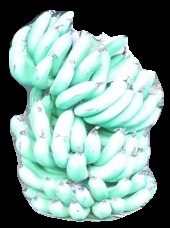
Variety: pachbale
Grade: grade1